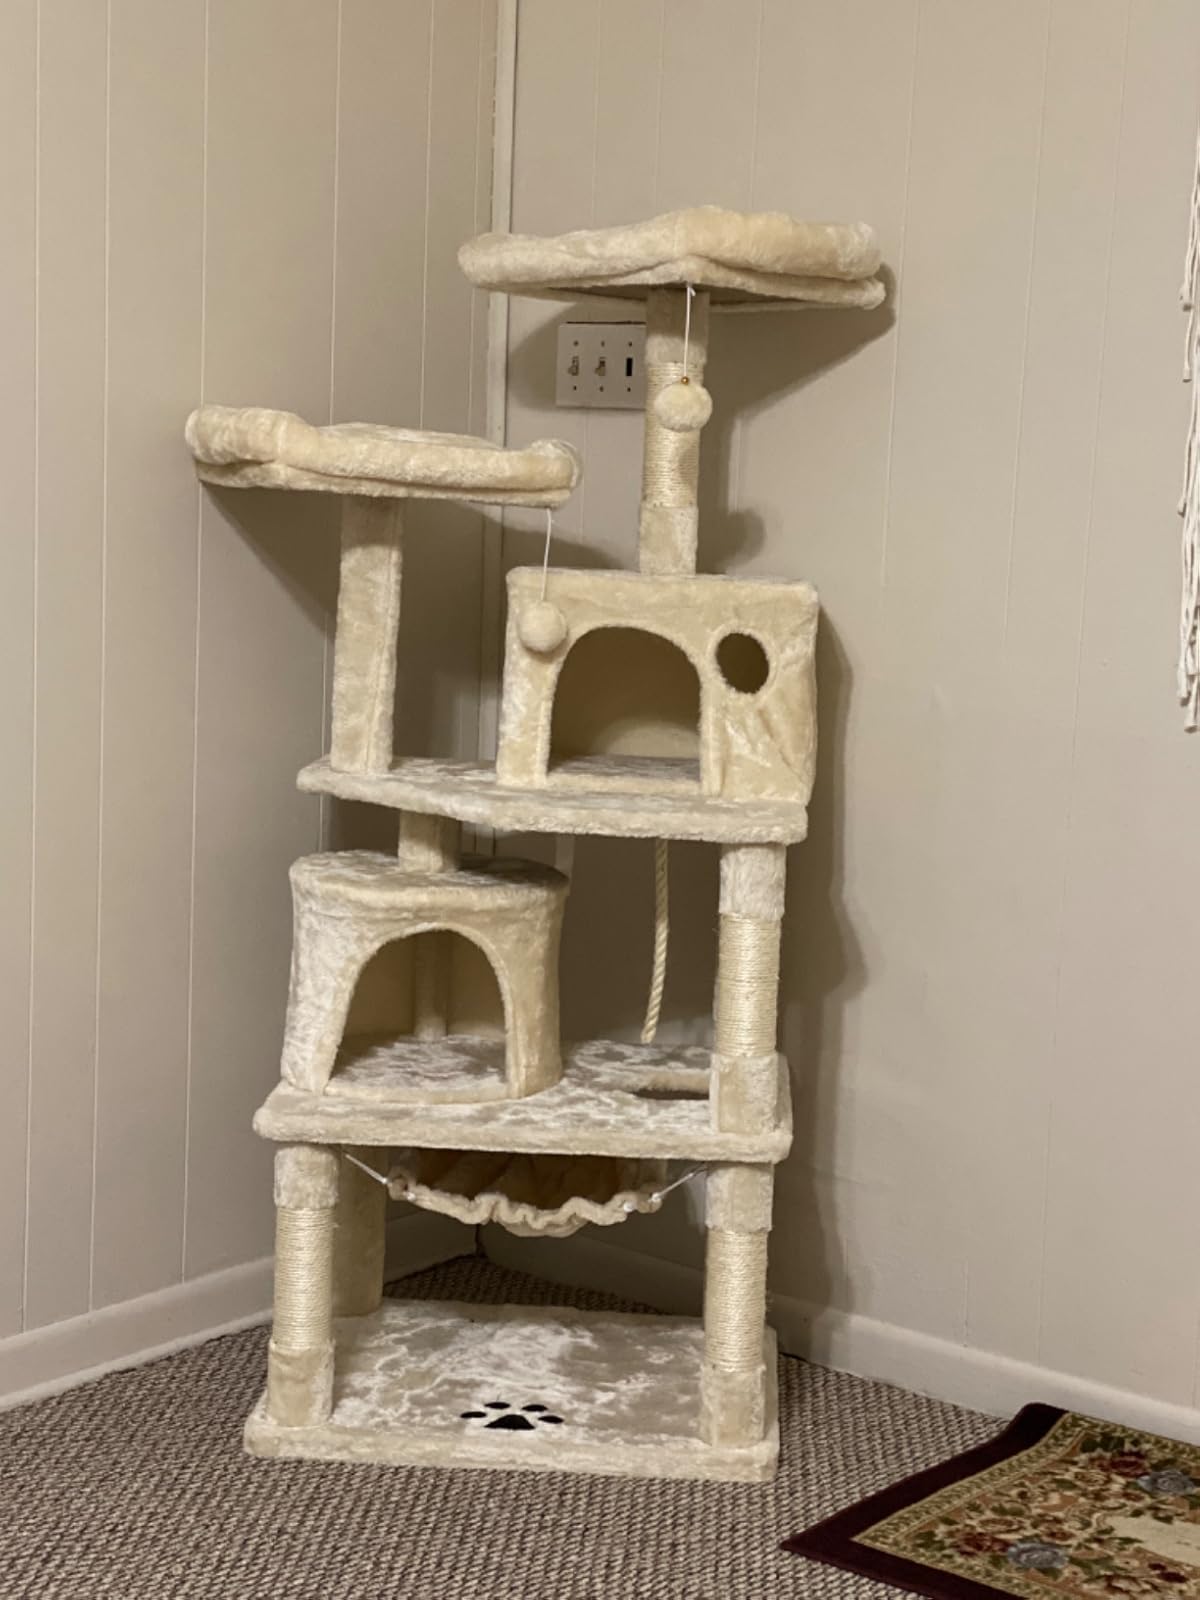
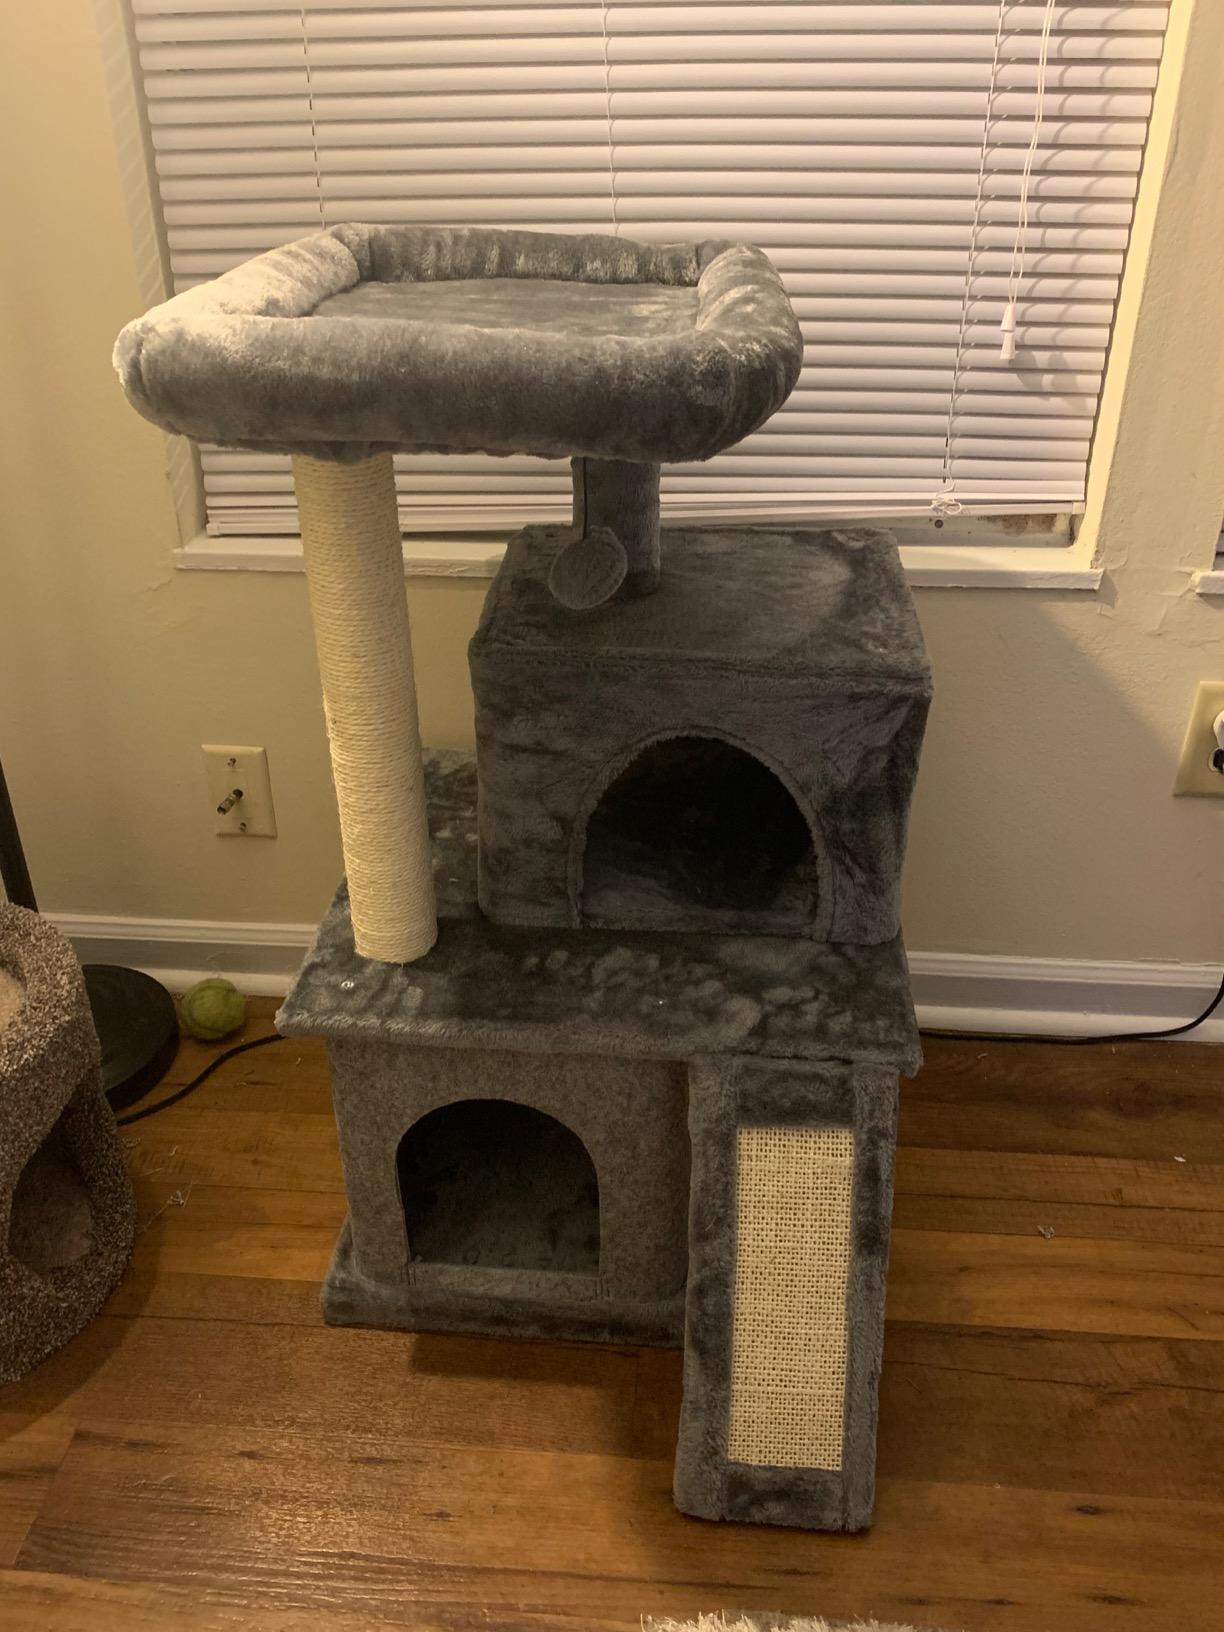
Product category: items_cat tree
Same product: no